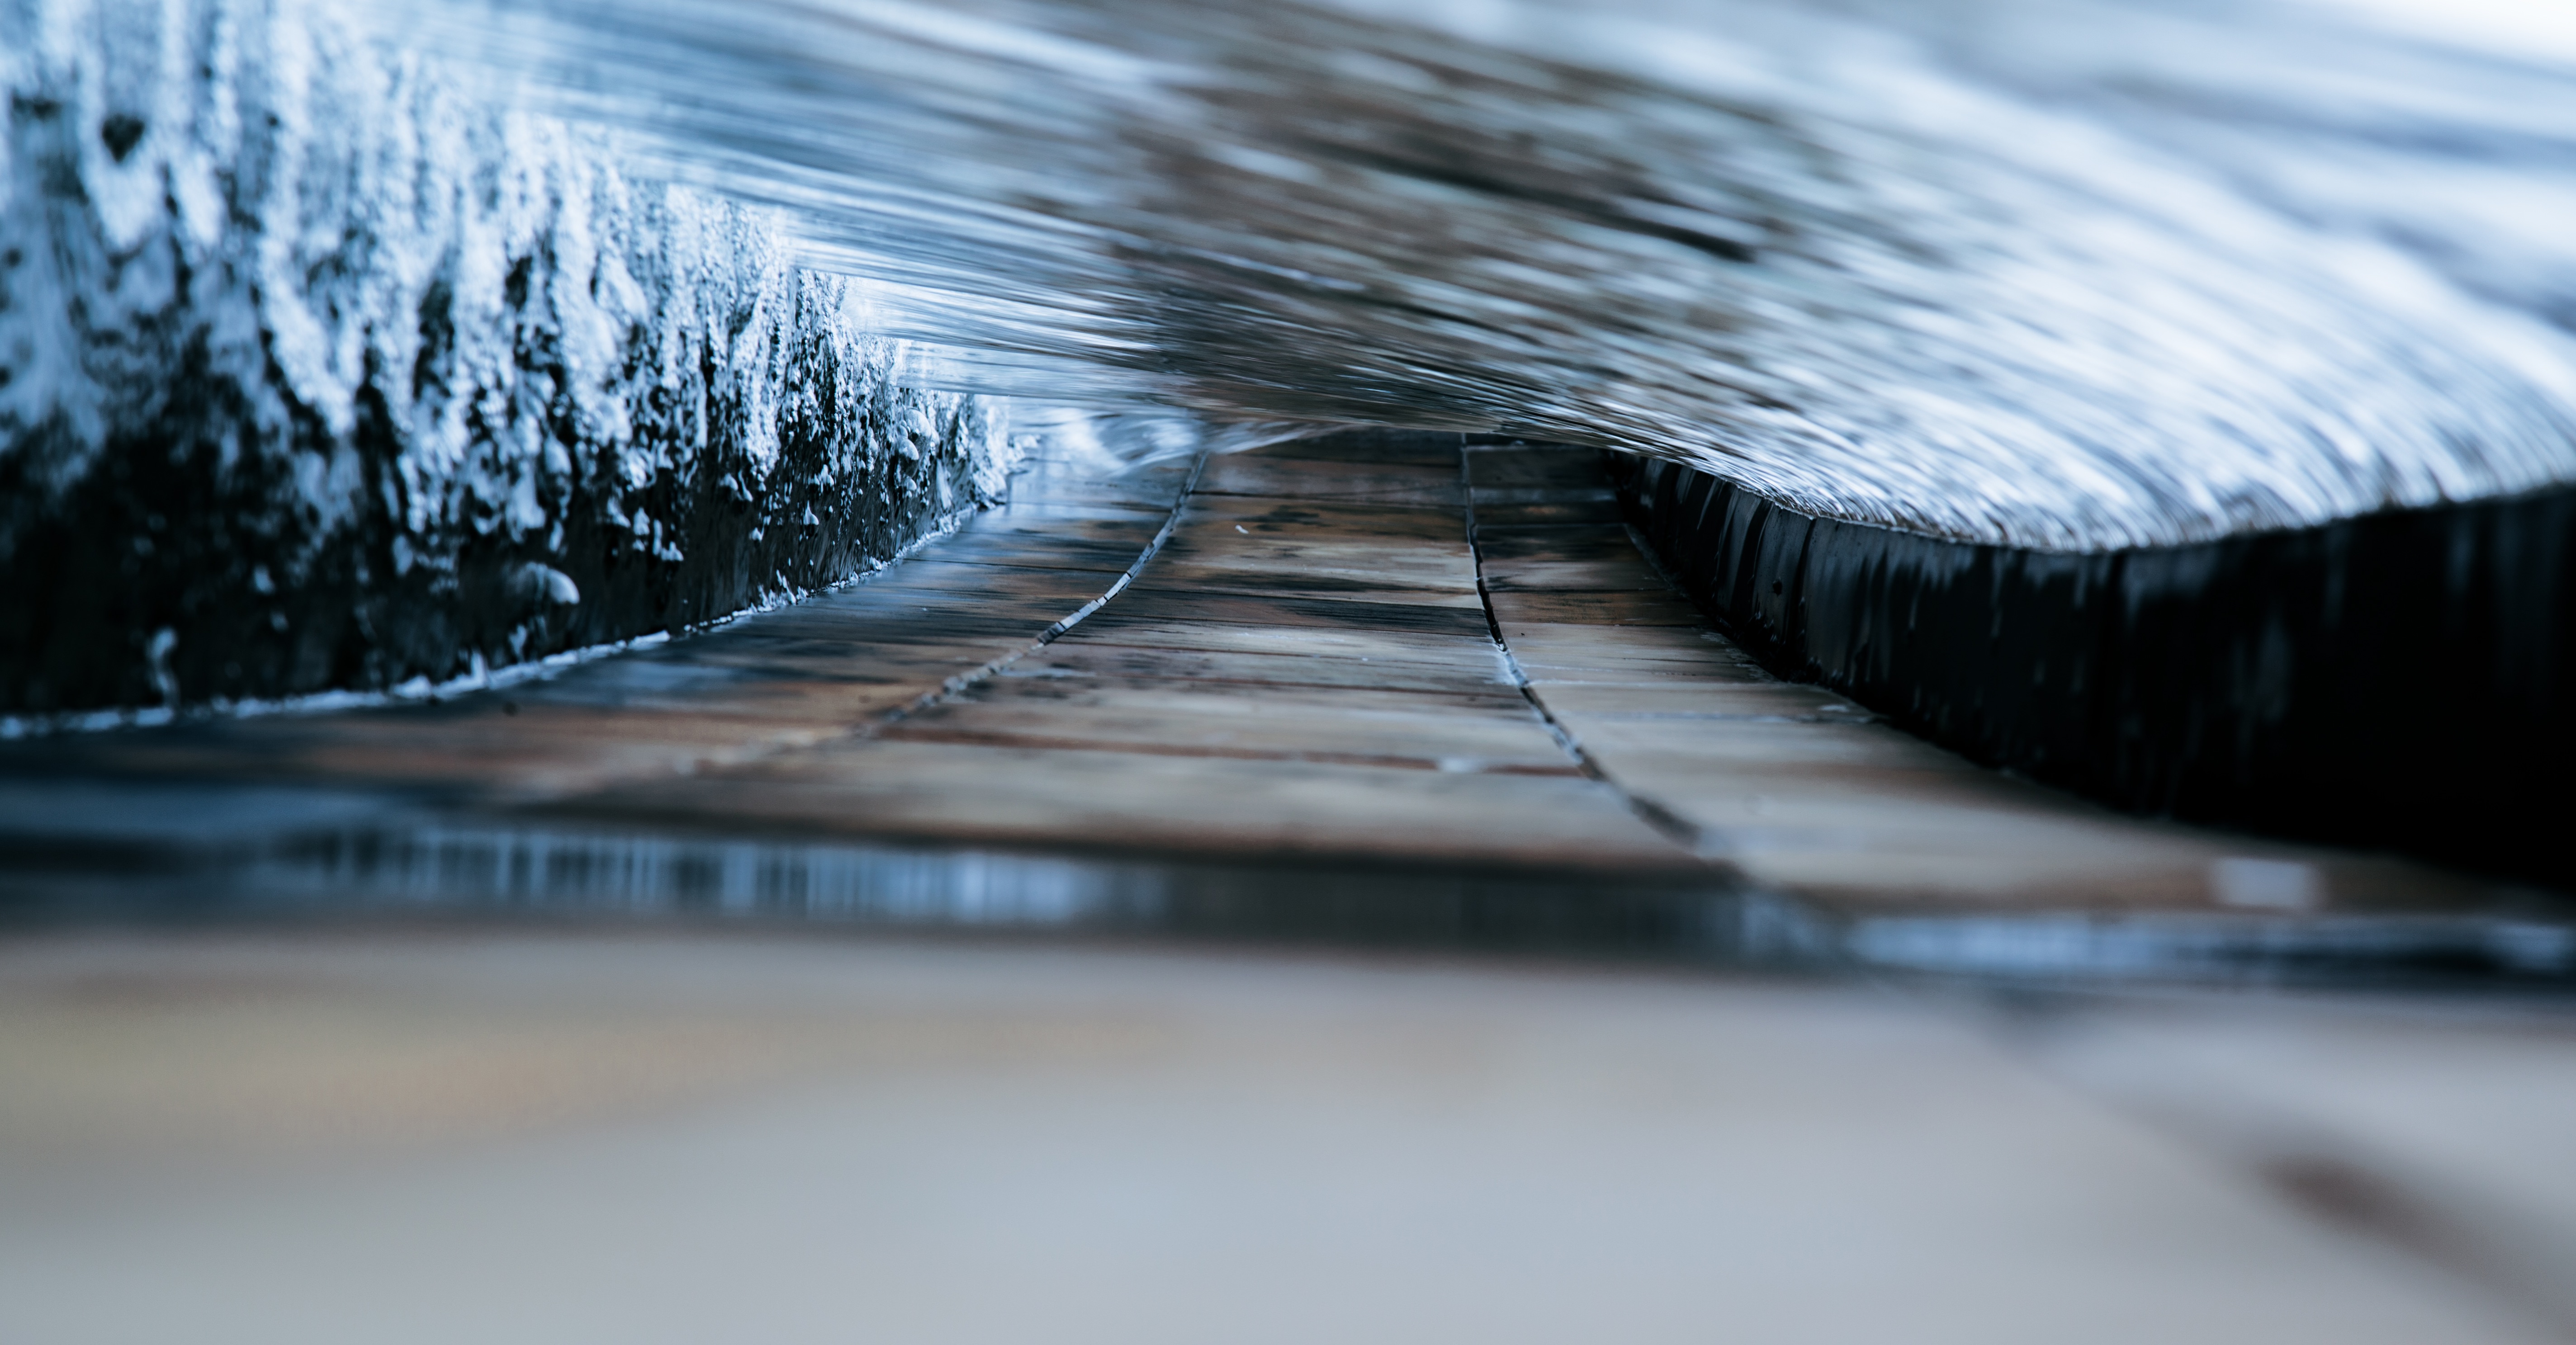
landscape, water, nature, snow, cold, winter, light, blur, abstract, wood, road, white, sunlight, morning, rain, fall, wave, frost, wet, river, travel, motion, ice, reflection, weather, blue, season, close up, trees, outdoors, time lapse, freezing